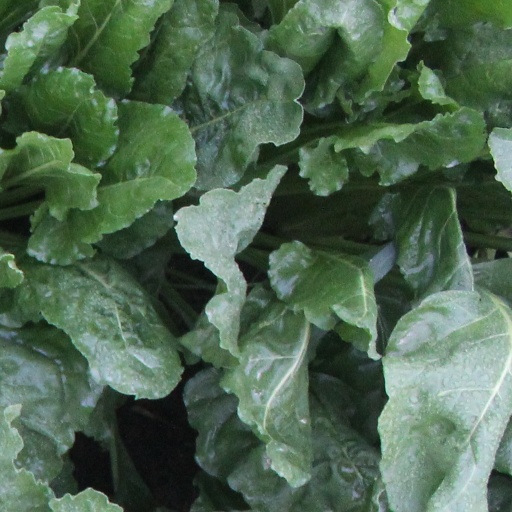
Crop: sugar beet